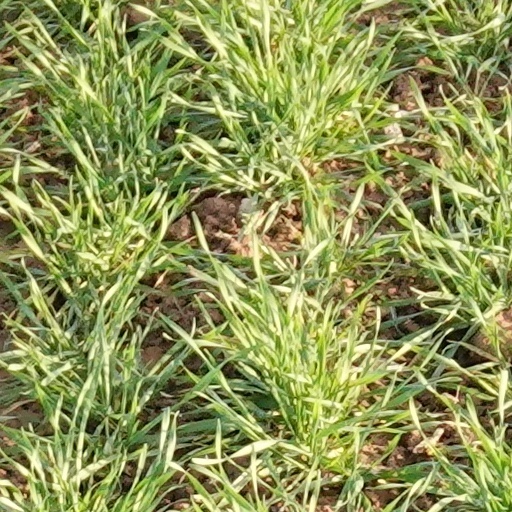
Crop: wheat